Polvorón
Also known as:
ba - Bashkir: Польворон
ca - Catalan: Polvoró
ceb - Cebuano: Polboron
cs - Czech: Polvorón
de - German: Polvorón
es - Spanish: Polvorón
eu - Basque: Polboroi
fr - French: Polvorón
hy - Armenian: Պոլվորոն
ja - Japanese: ポルボロン
jv - Javanese: Polvorón
nb - Norwegian Bokmål: Polvorón
ru - Russian: Польворон
tl - Tagalog: Pulburon
uk - Ukrainian: Польворон
Category: dessert (shortbread)
Cuisine: Spanish
Associated cuisines: Spanish
Area: Andalusia
Countries: Spain
Region: Southern Europe

The dish is a type of heavy, soft, and very crumbly shortbread made of flour, sugar, milk, and nuts (especially almonds).

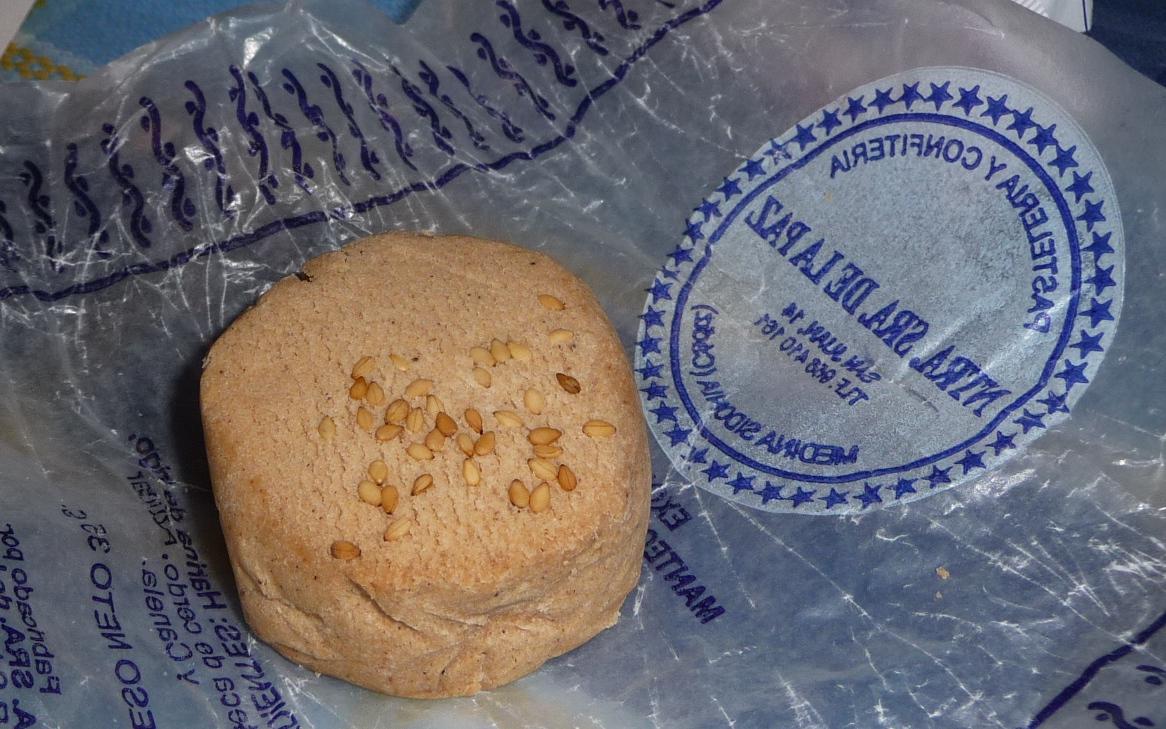
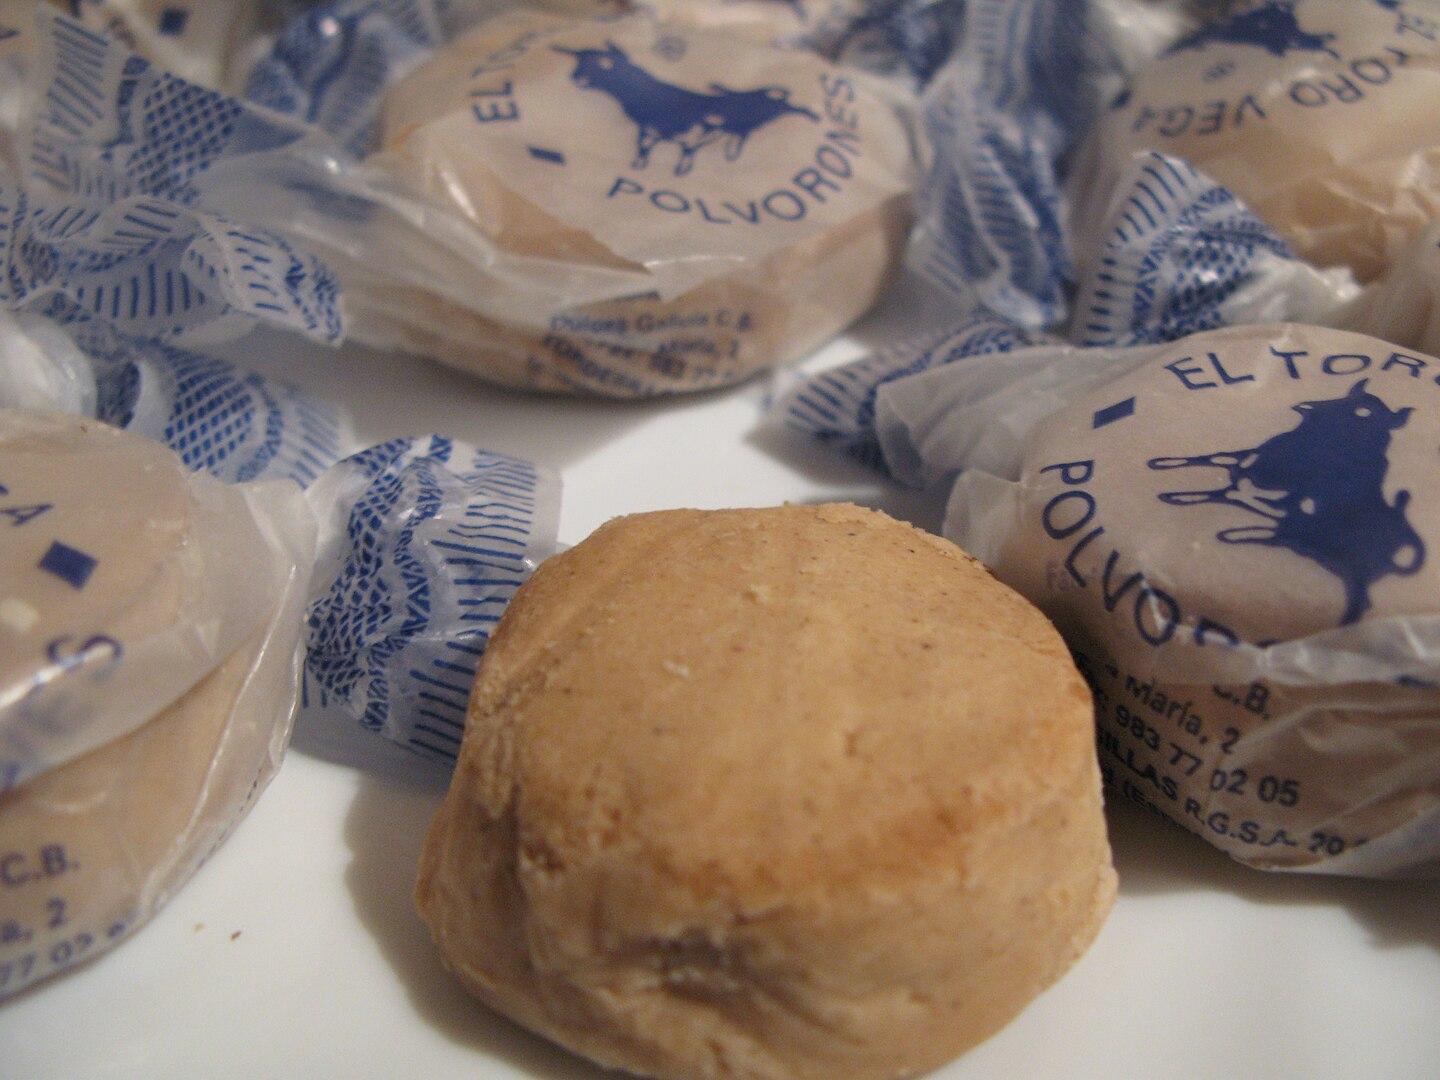
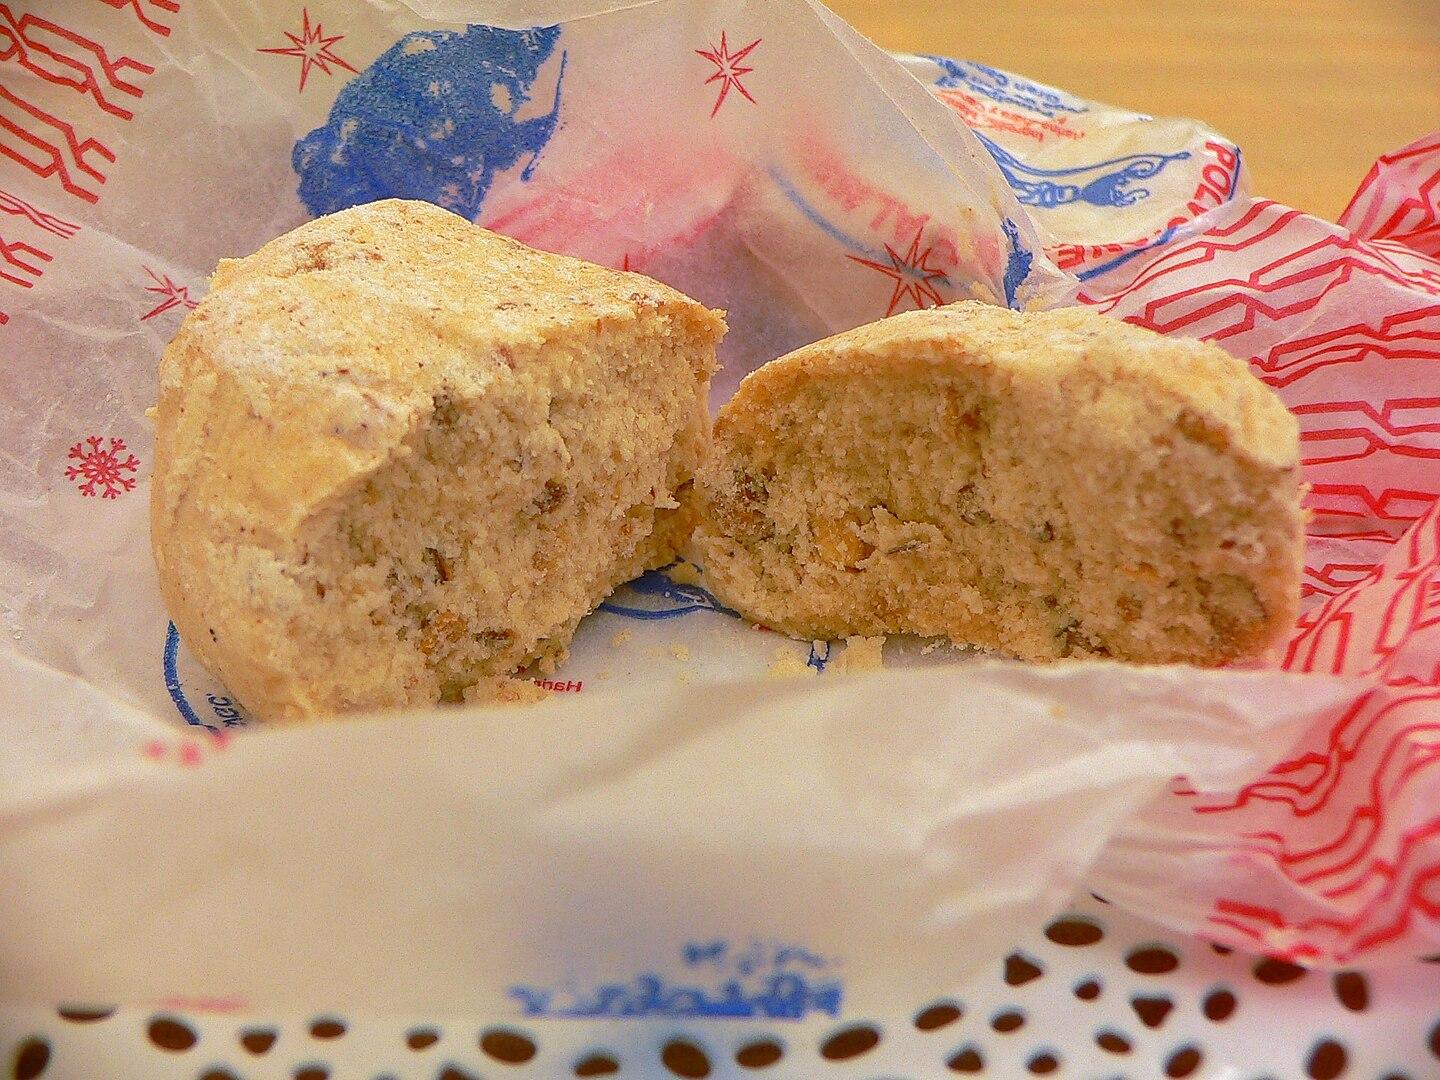
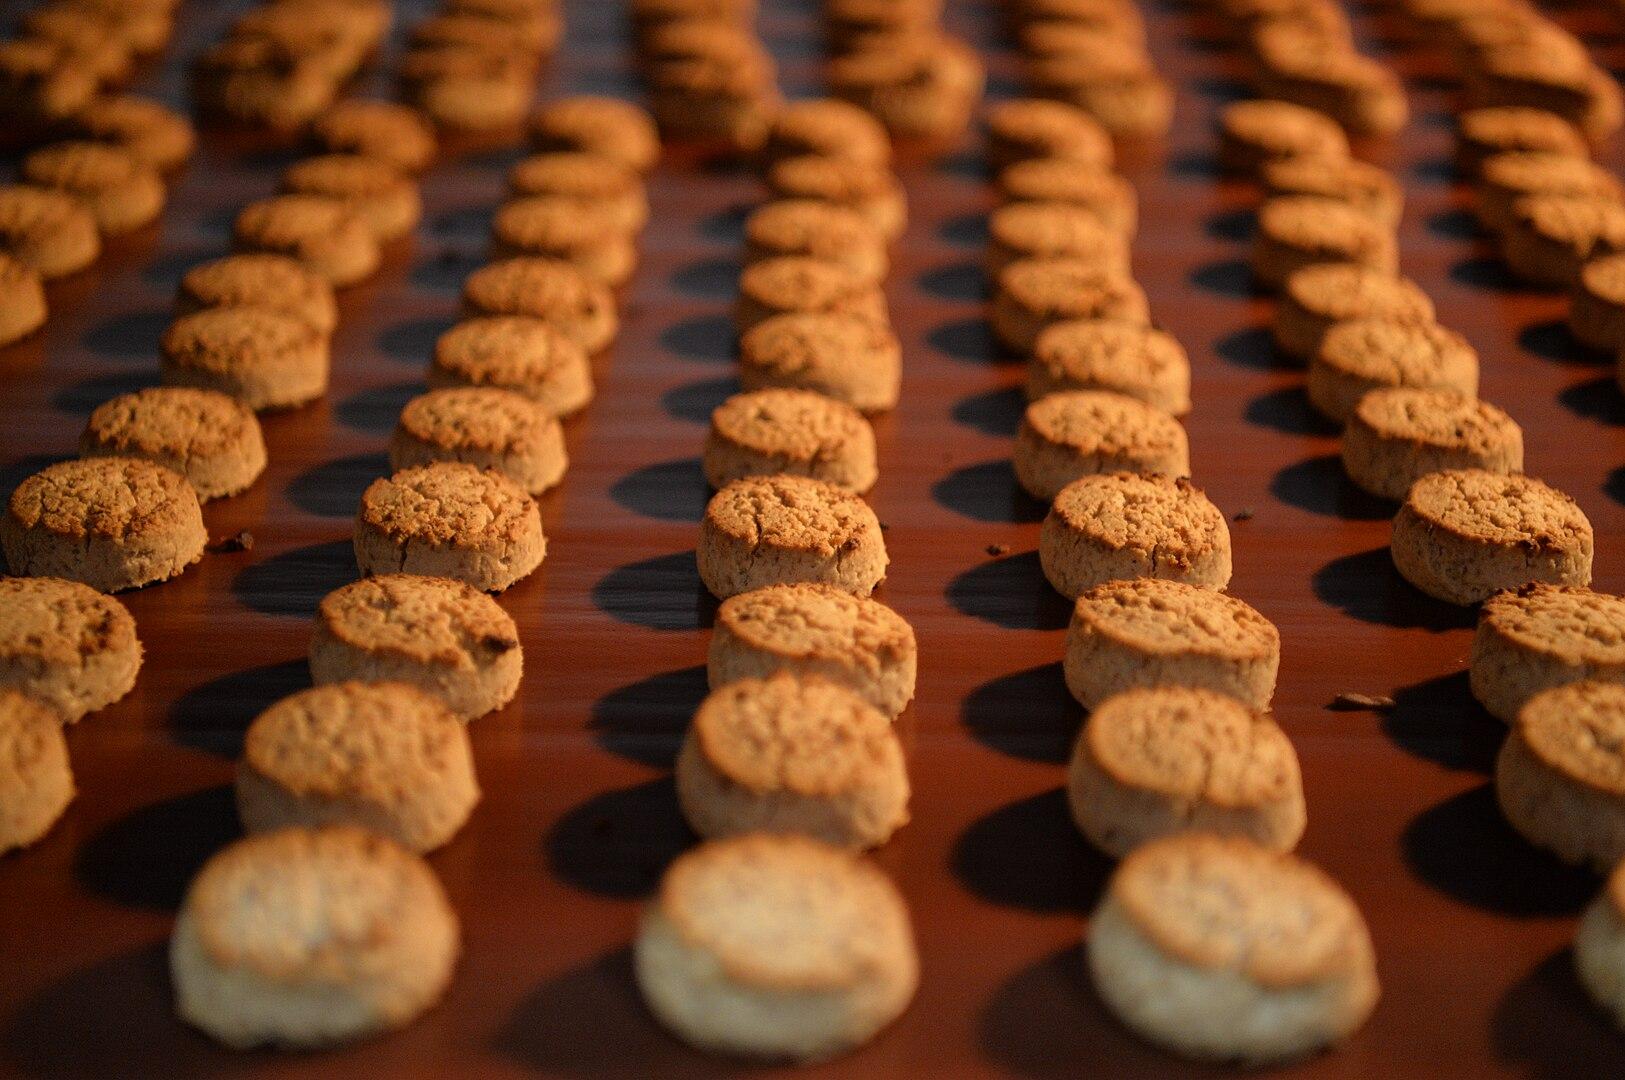